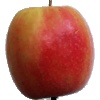
Label: Apple Pink Lady 1